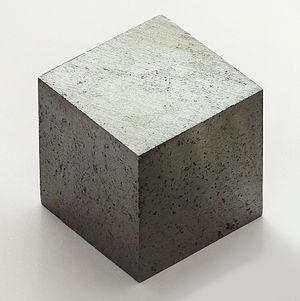
Un cube d'und centimètre d'arête de lutécium (pureté 99,9
Un défaut de moulage est une irrégularité indésirable dans une pièce obtenue par moulage, caractéristique de ce procédé d’obtention. Certains défauts peuvent être réparés mais ils peuvent aussi mener au rebut de la pièce.
Le lutécium est un élément chimique de symbole Lu et de numéro atomique 71. C'est le dernier élément de la famille des lanthanides et il est compté parmi les terres rares.